Prince Royce

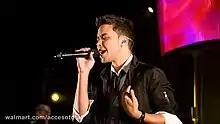
Royce on "Acceso Total" in 2012

On April 10, 2012, Prince Royce released his second studio album, "Phase II". The 13-track album incorporated a variety of music styles, from bachata to mariachi. The album contained songs in both English and Spanish, as well as melodies atypical to traditional bachata music. "Las Cosas Pequeñas" debuted at number-one on the "Billboard" Tropical Songs chart, and eventually reached number-one on the "Billboard" Latin Songs chart. The week of "Phase II" release, Royce attended four autograph signing events in the United States. His appearance at a f.y.e. location in Chicago broke an attendance record for most visitors to an in-store music event. Later in 2012, he was featured as one of "People en Español" "Sexiest Men Alive". Royce's second album was certified platinum in the US six months after its release. It was later nominated for Best Tropical Fusion Album at the Latin Grammy Awards of 2012, making Royce a three-time Latin Grammy-nominated artist.